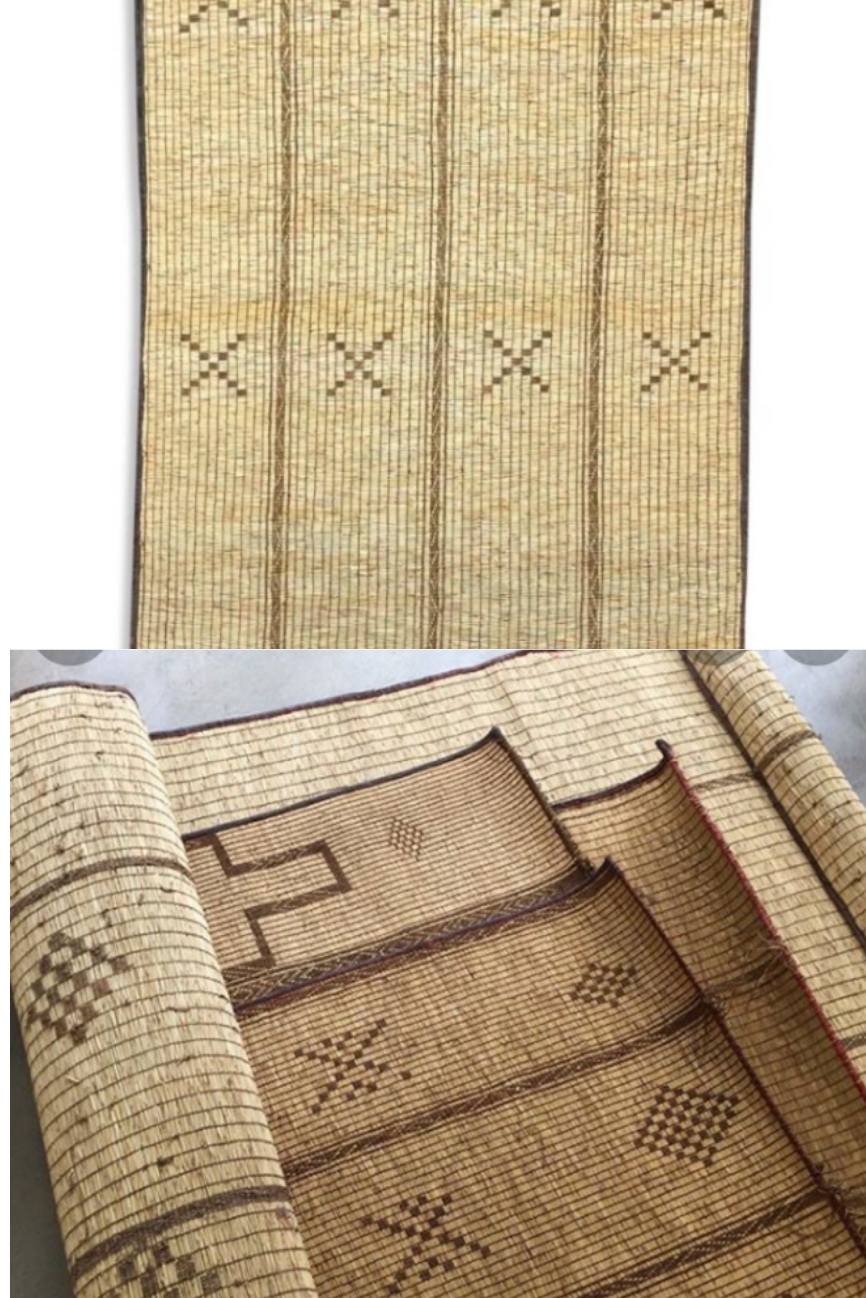
Nataal bii ay laltu la yu ñu ràbbu ci lu deme ni ki xànc, ñax...aha. muy liggéey bu xereñ nag! Bu xereñ lool sax!